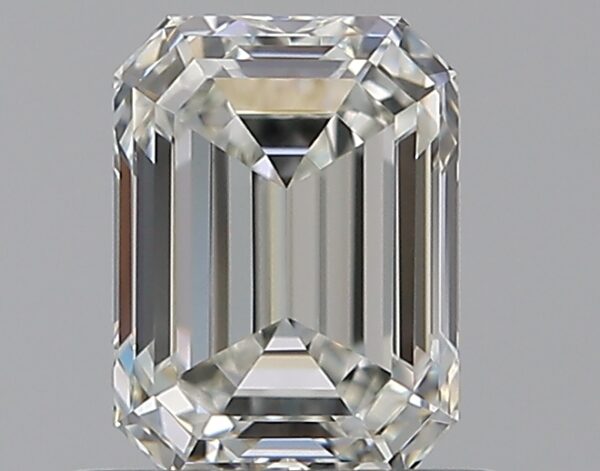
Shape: emerald
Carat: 0.73
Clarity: VVS1
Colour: I
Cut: EX
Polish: EX
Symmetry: VG
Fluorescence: F
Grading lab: GIA
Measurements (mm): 5.79 x 4.27 x 2.92